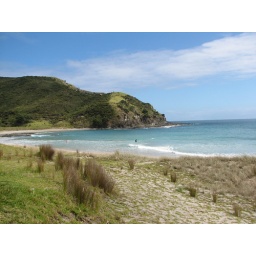
Probably our favourite beach in New Zealand. A camping beach near Cape Reinga. Super warm, clear Pacific water.